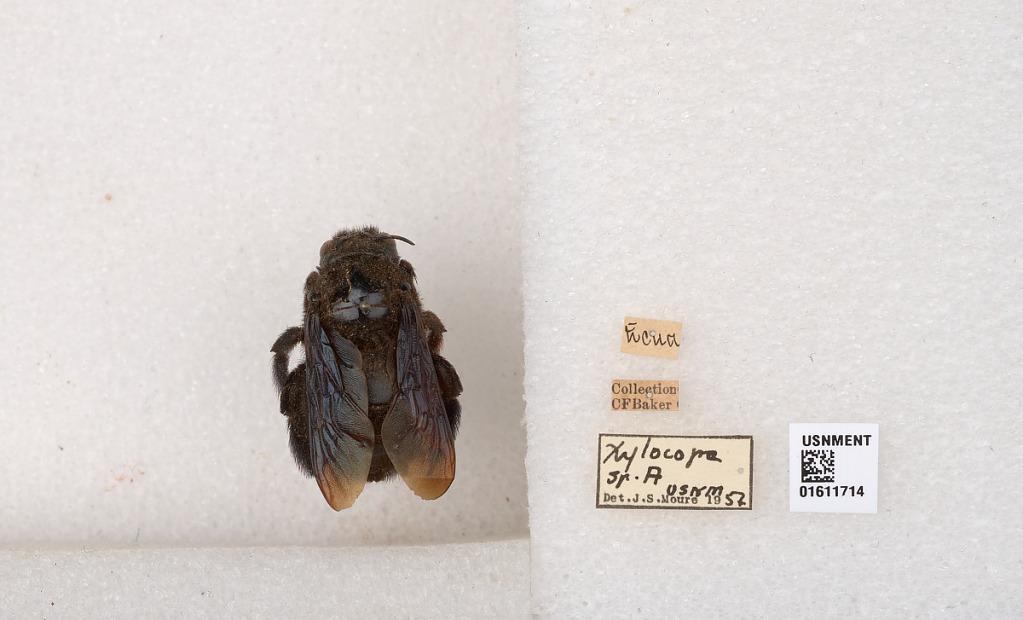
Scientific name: Xylocopa
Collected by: M. Alvarenga
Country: Ecuador
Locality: Ecuador
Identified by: Moure, J. S.